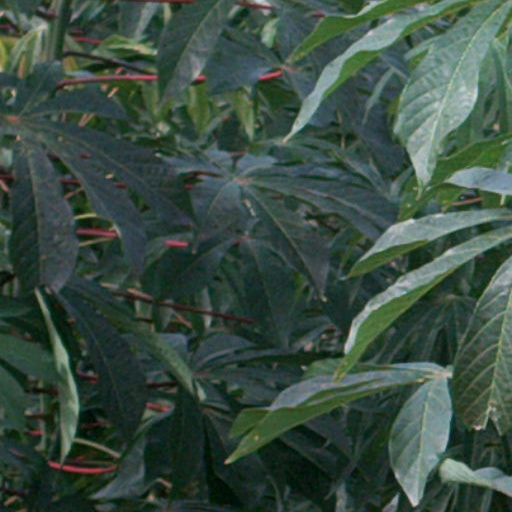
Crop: cassava